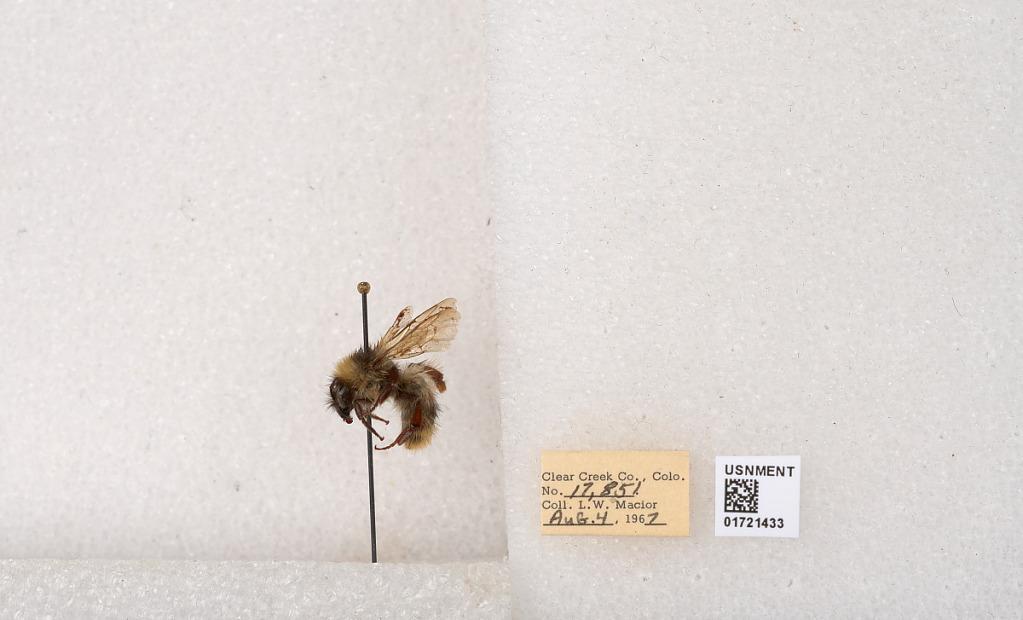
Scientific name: Bombus kirbyellus
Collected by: L. Macior
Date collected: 1967-8-4
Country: United States
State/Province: Colorado
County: Clear Creek
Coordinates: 39.6891, -105.644